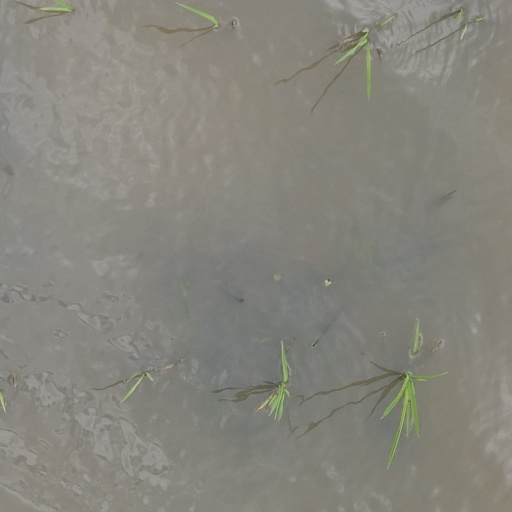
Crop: rice